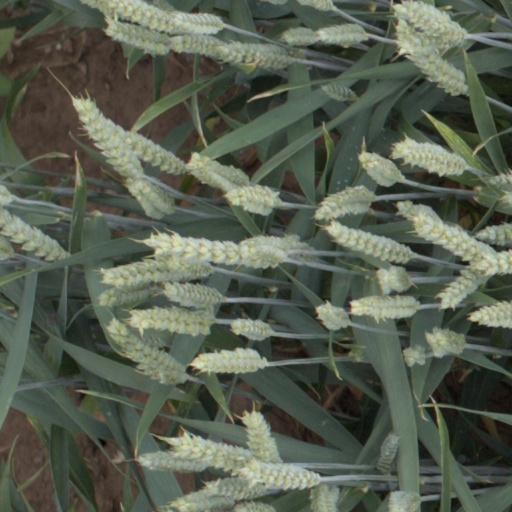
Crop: wheat